Charlotte Möhring

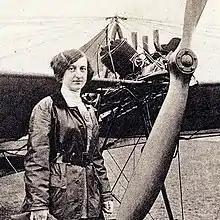
Charlotte Möhring and engine

Charlotte Möhring (born 31 March 1887 - died 19 October 1970 in Berlin) was a German aviator and the second German woman to receive a pilot's license.